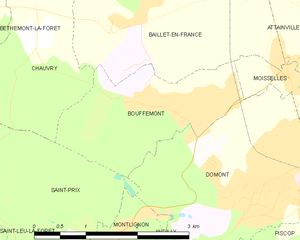
Carte des communes françaises Bouffémont